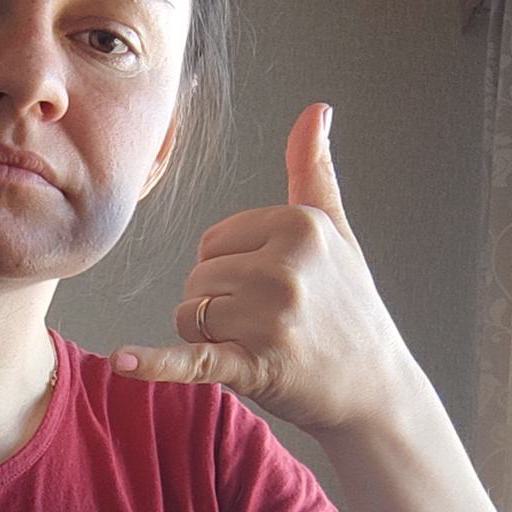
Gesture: call